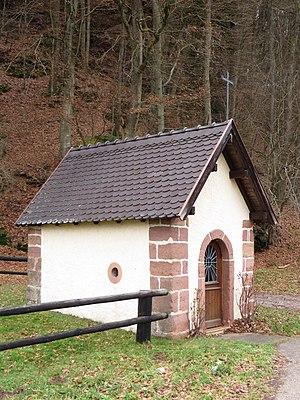
Bousseviller chapelle
Bousseviller est une commune française située dans le département de la Moselle, en Lorraine et en région Grand Est.